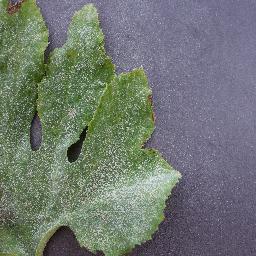
Label: Squash___Powdery_mildew